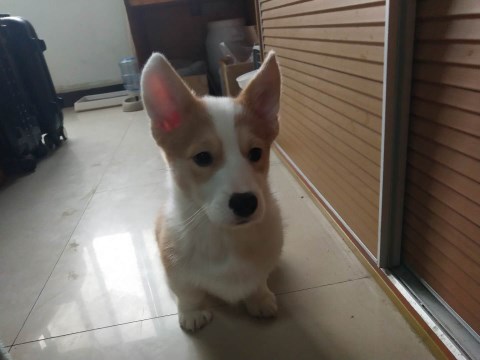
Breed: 2909-n000116-Cardigan